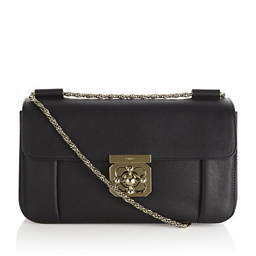
the bag you can use for day and night .